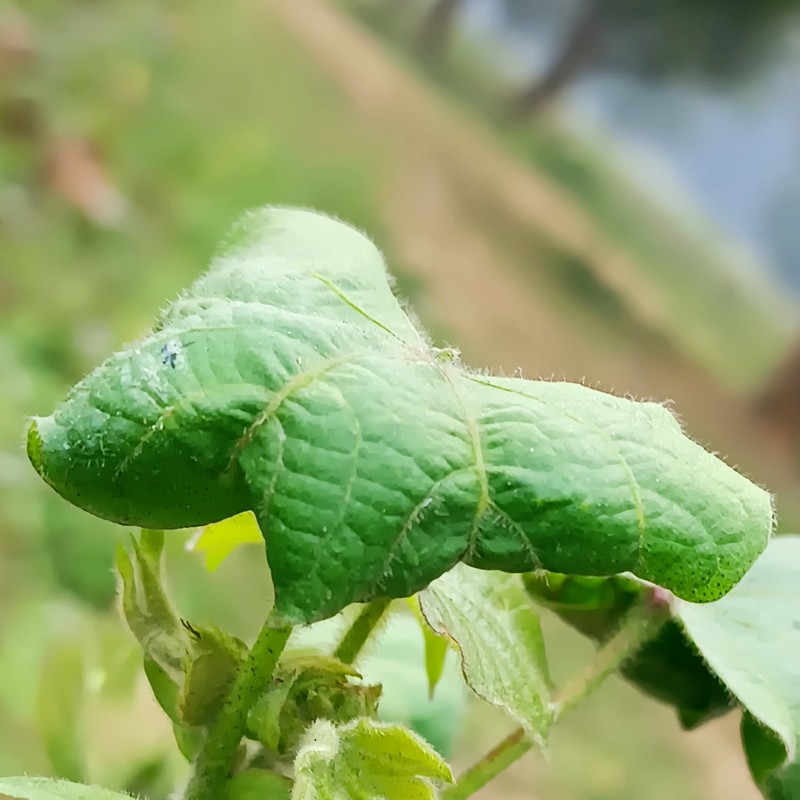
Label: Curl Virus